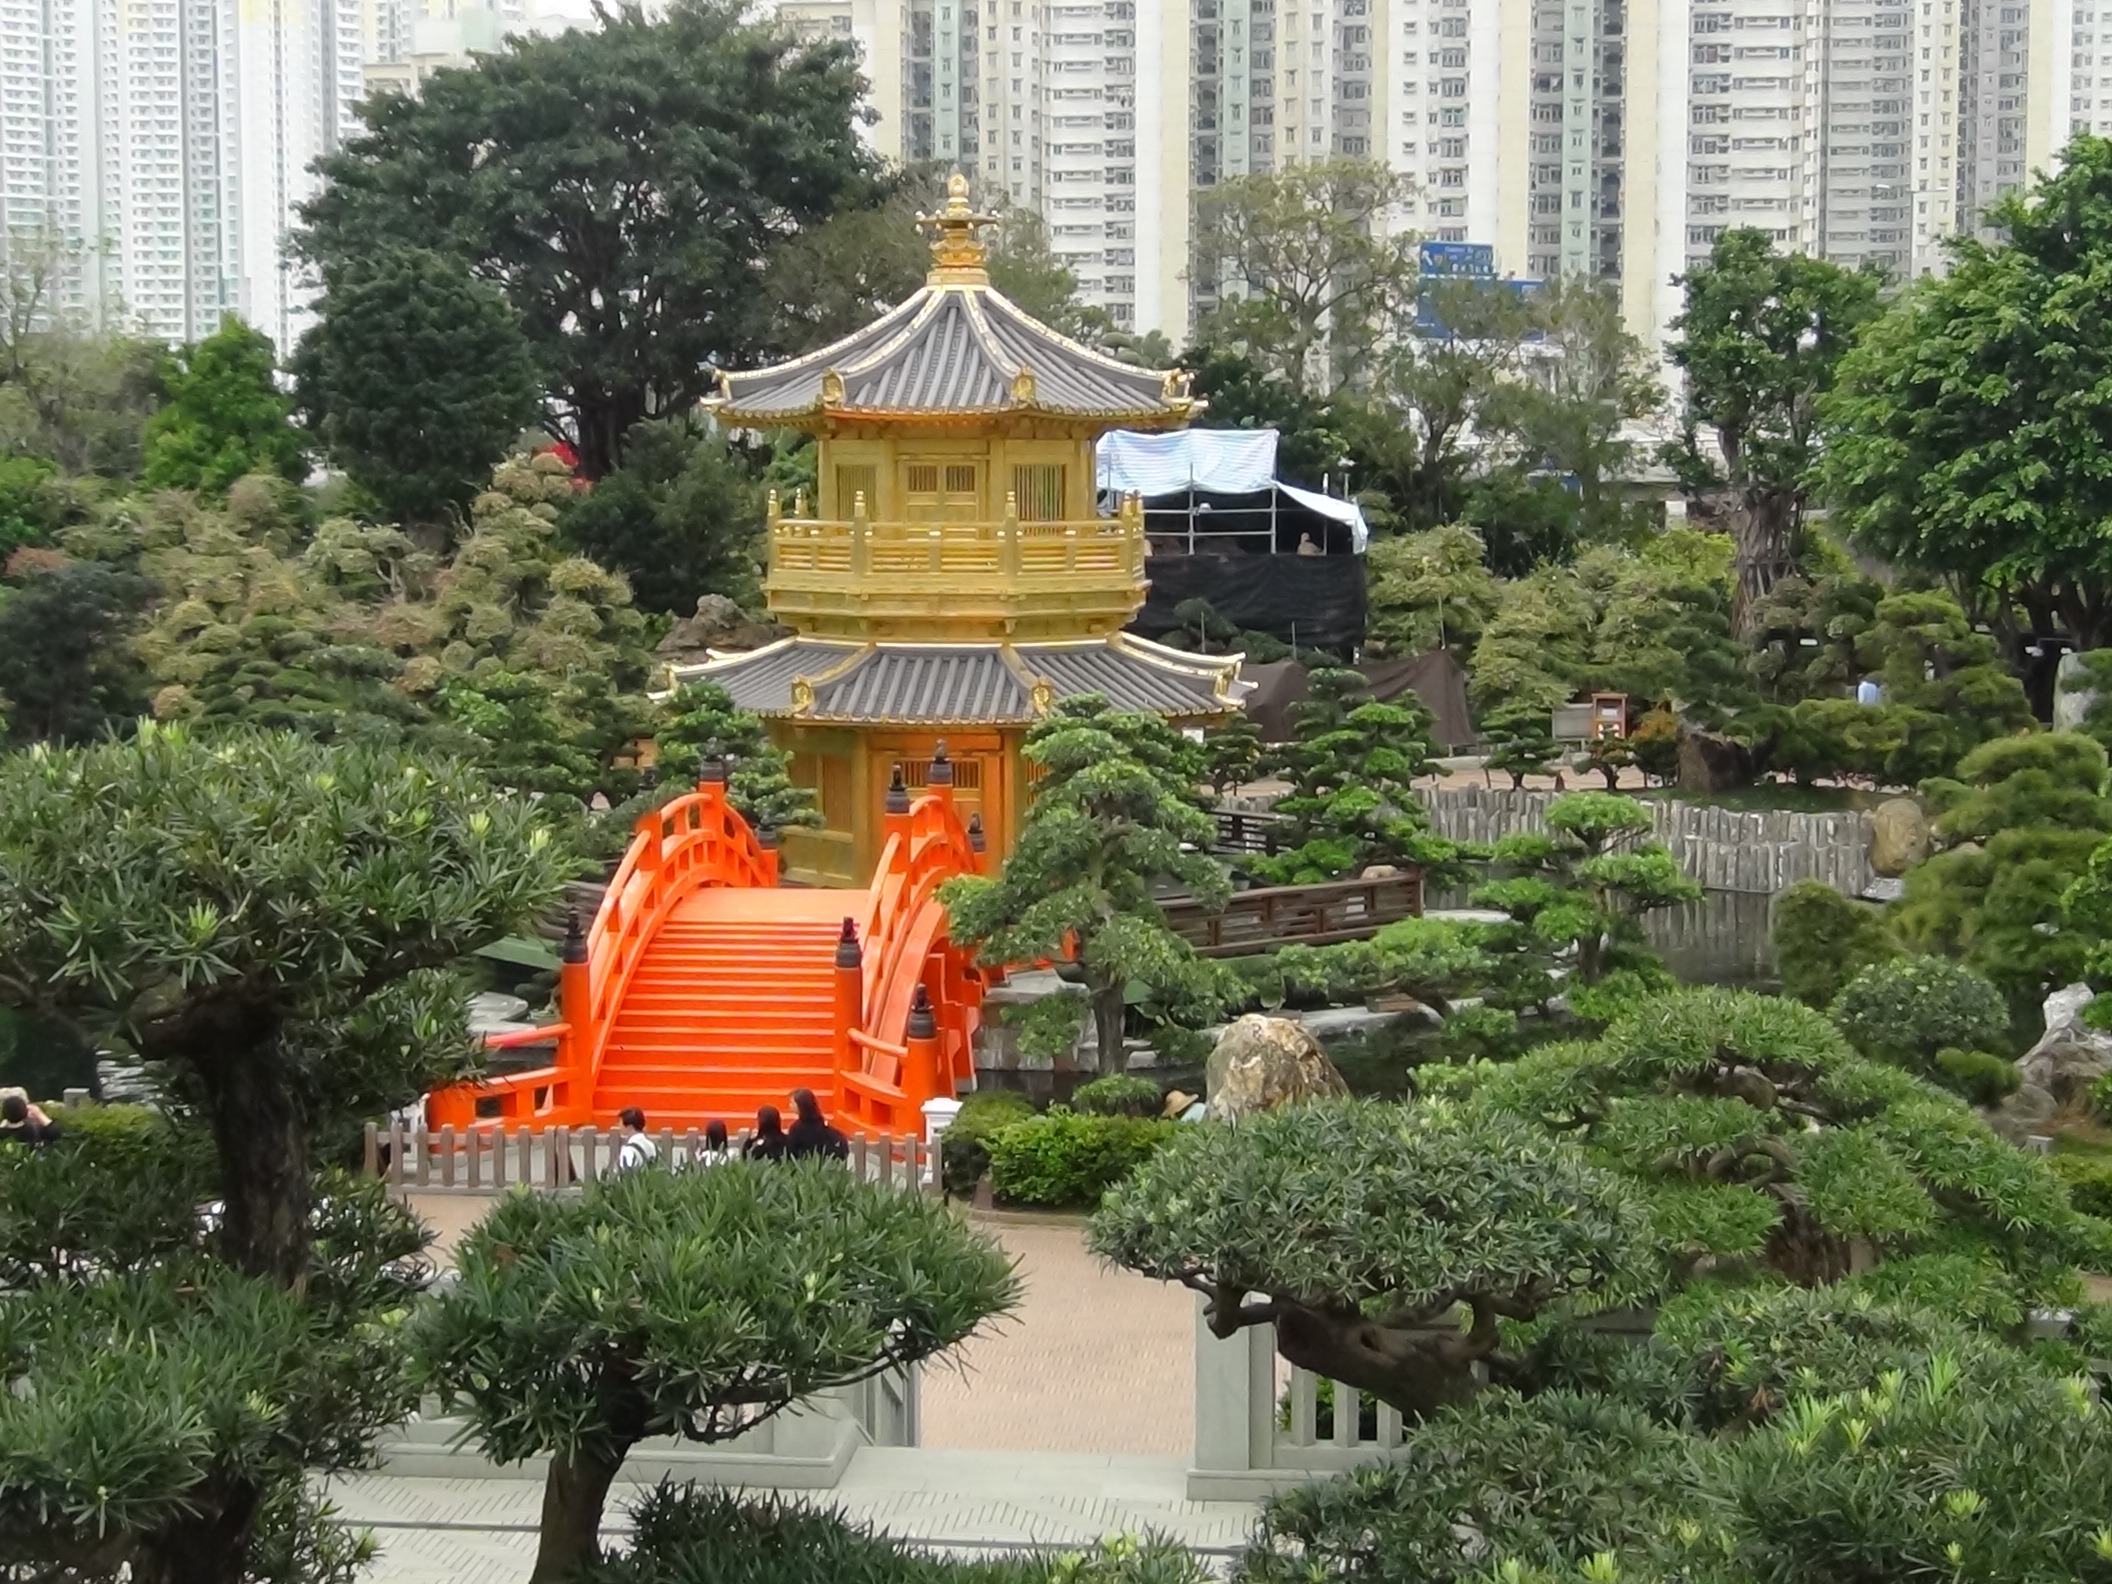
asia, botany, garden, place of worship, hong kong, skyscrapers, temple, shrine, botanical garden, pagoda, shinto shrine